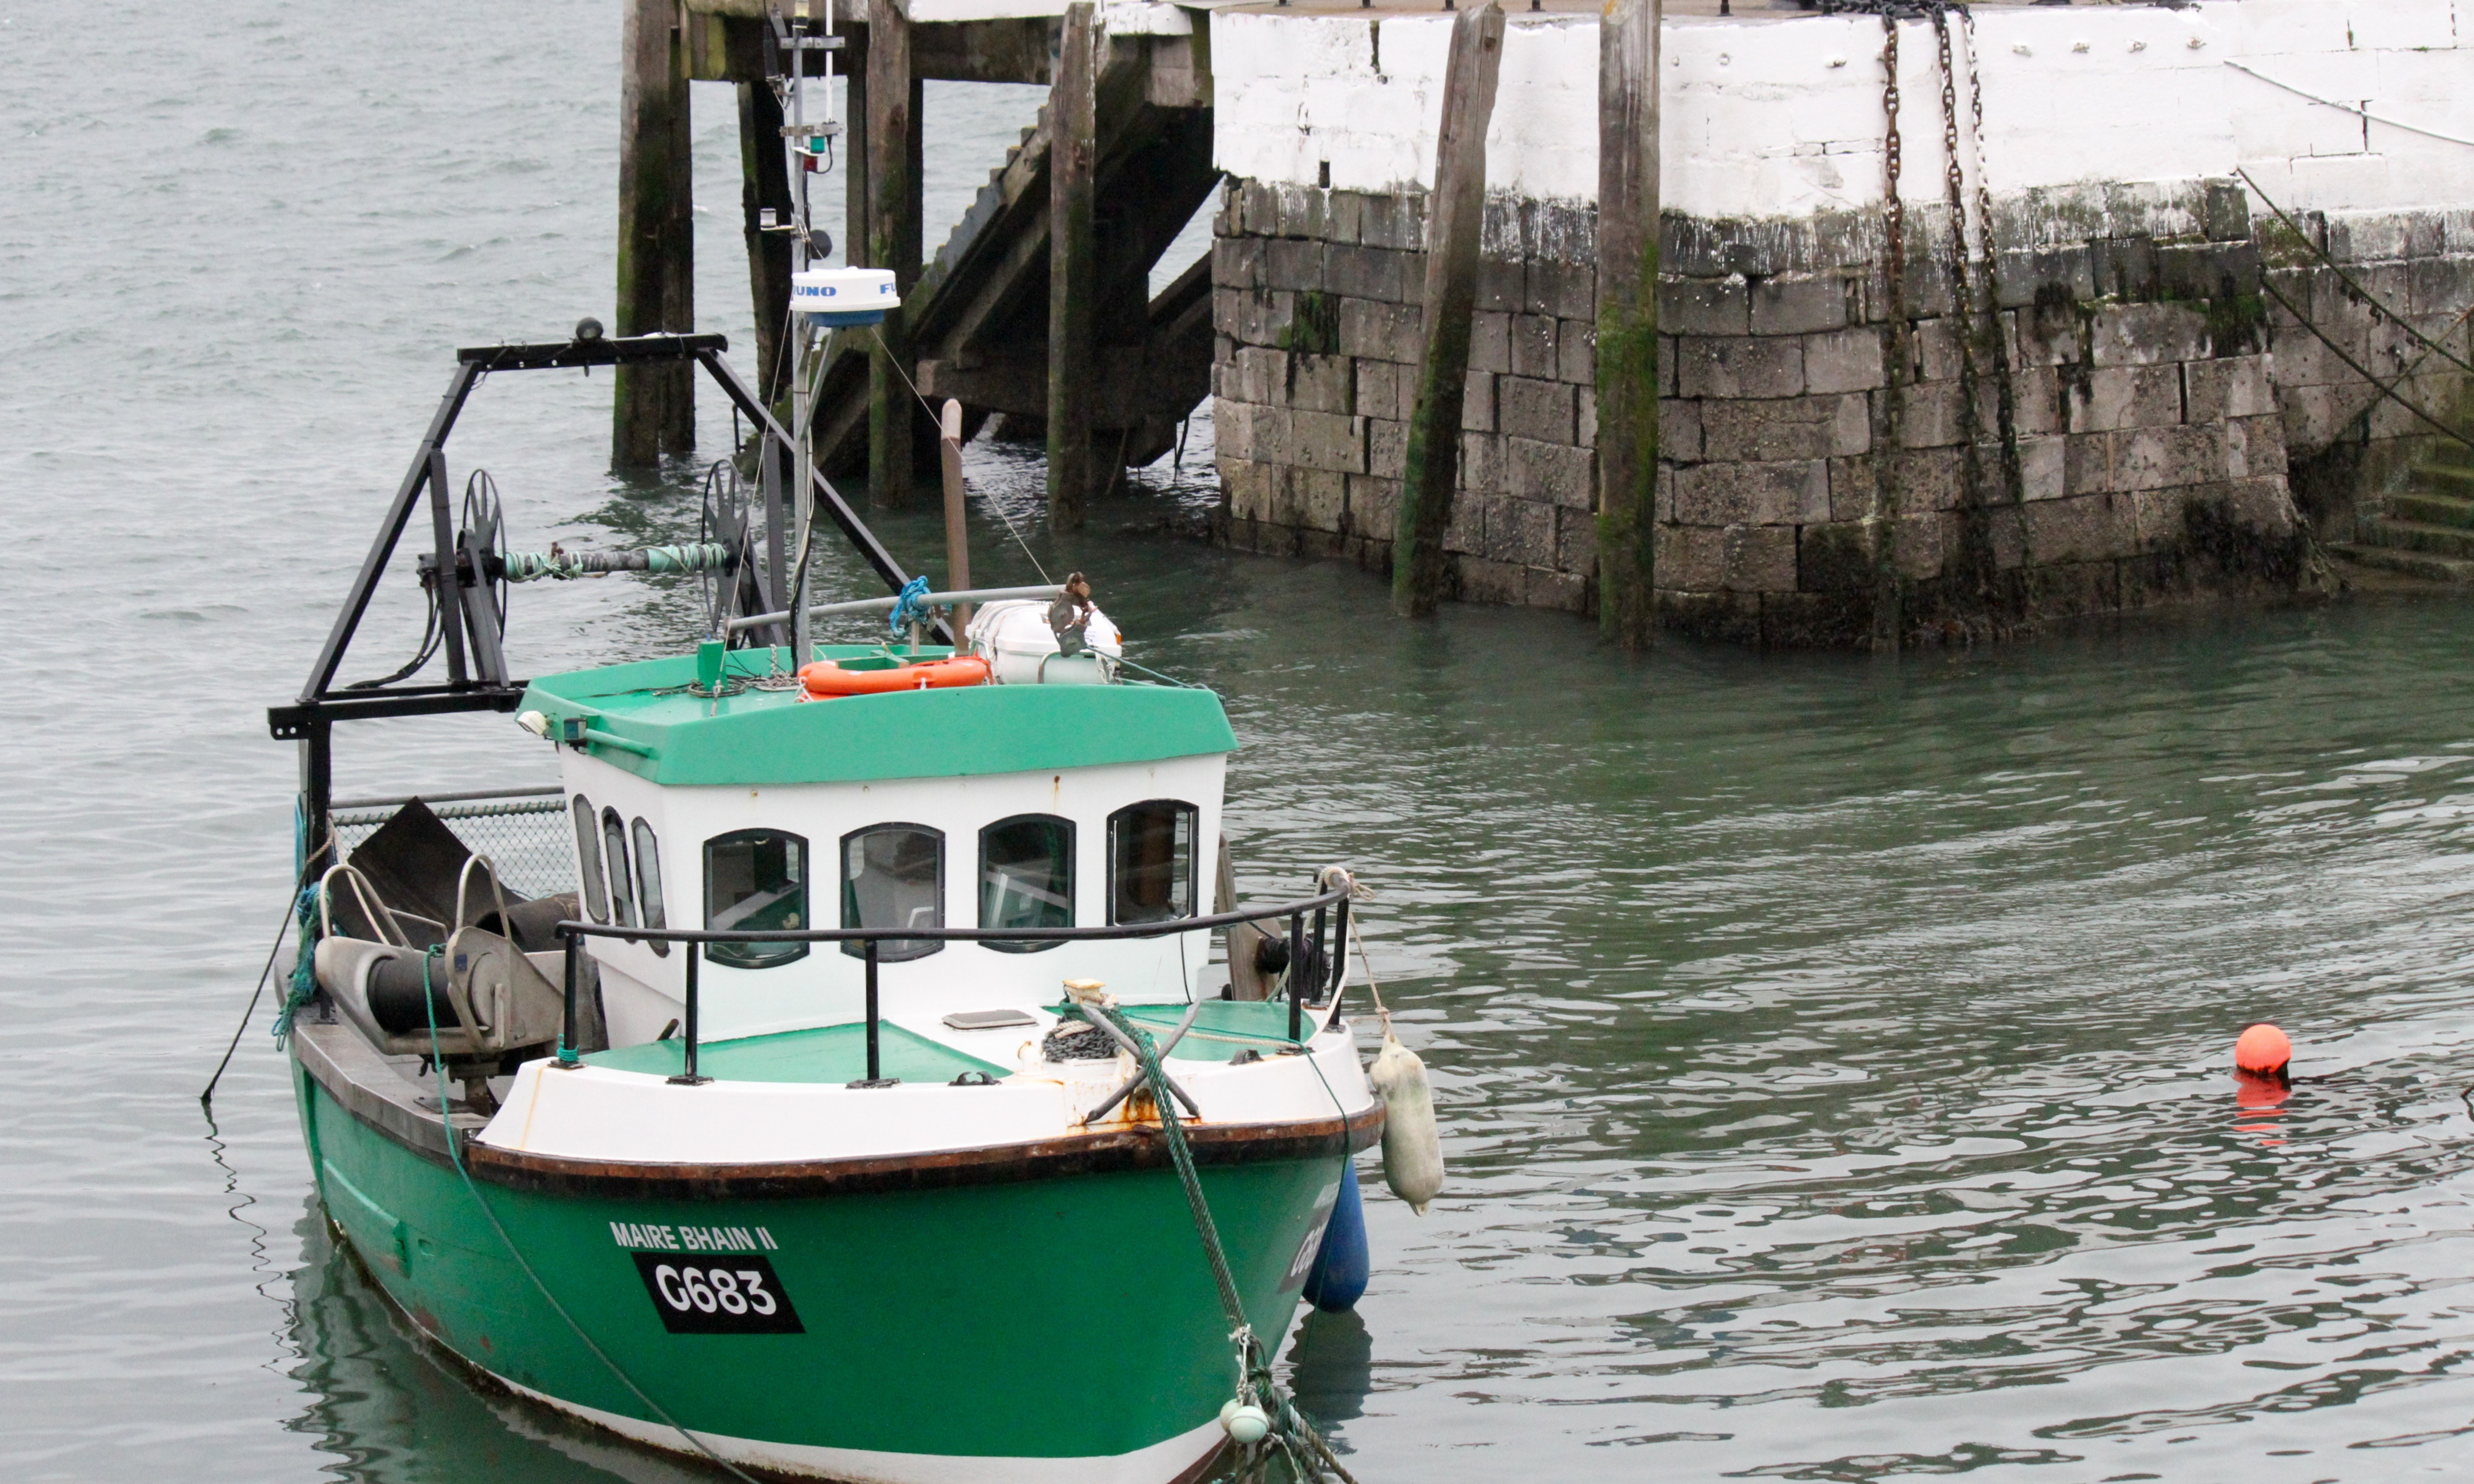
sea, coast, water, boat, shore, old, ship, europe, green, vessel, vehicle, fishing, small, seascape, marina, waterway, fishing boat, boating, wooden, marine, ireland, tugboat, watercraft, fishing vessel